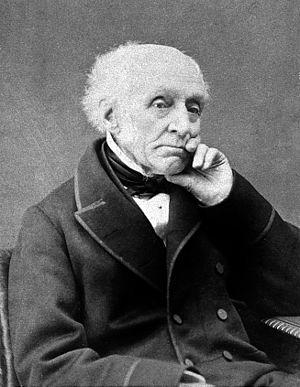
Sir Henry Holland, 1ᵉʳ baronnet, FRS, est un médecin britannique et écrivain de voyage.